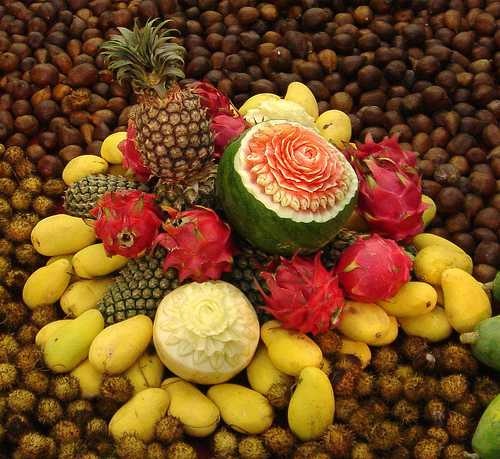
Label: Pineapple